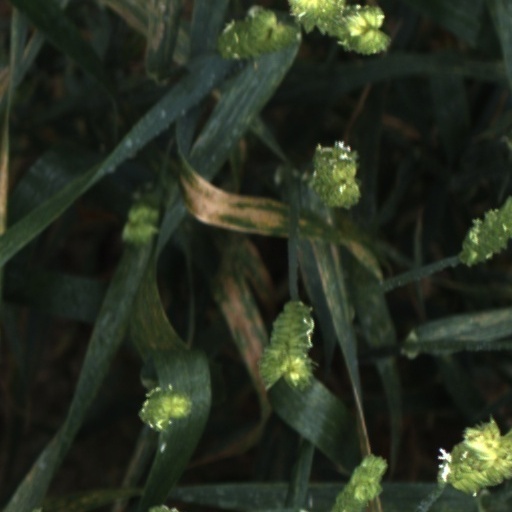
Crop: wheat